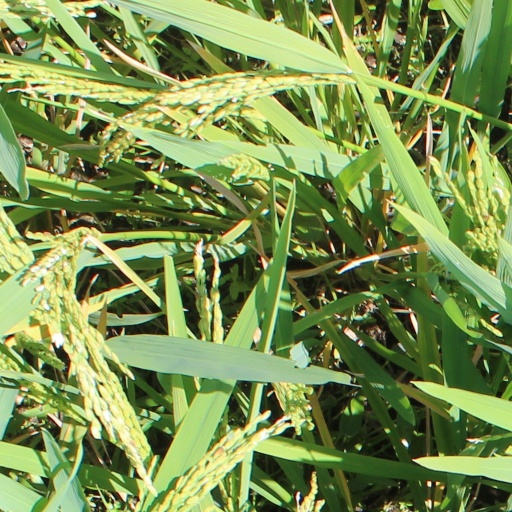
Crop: rice